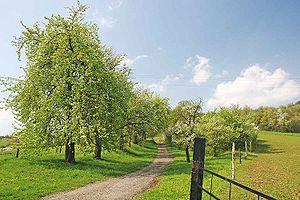
Le Poirier commun est un arbre fruitier de la famille des Rosacées, cultivé pour son fruit, la poire.